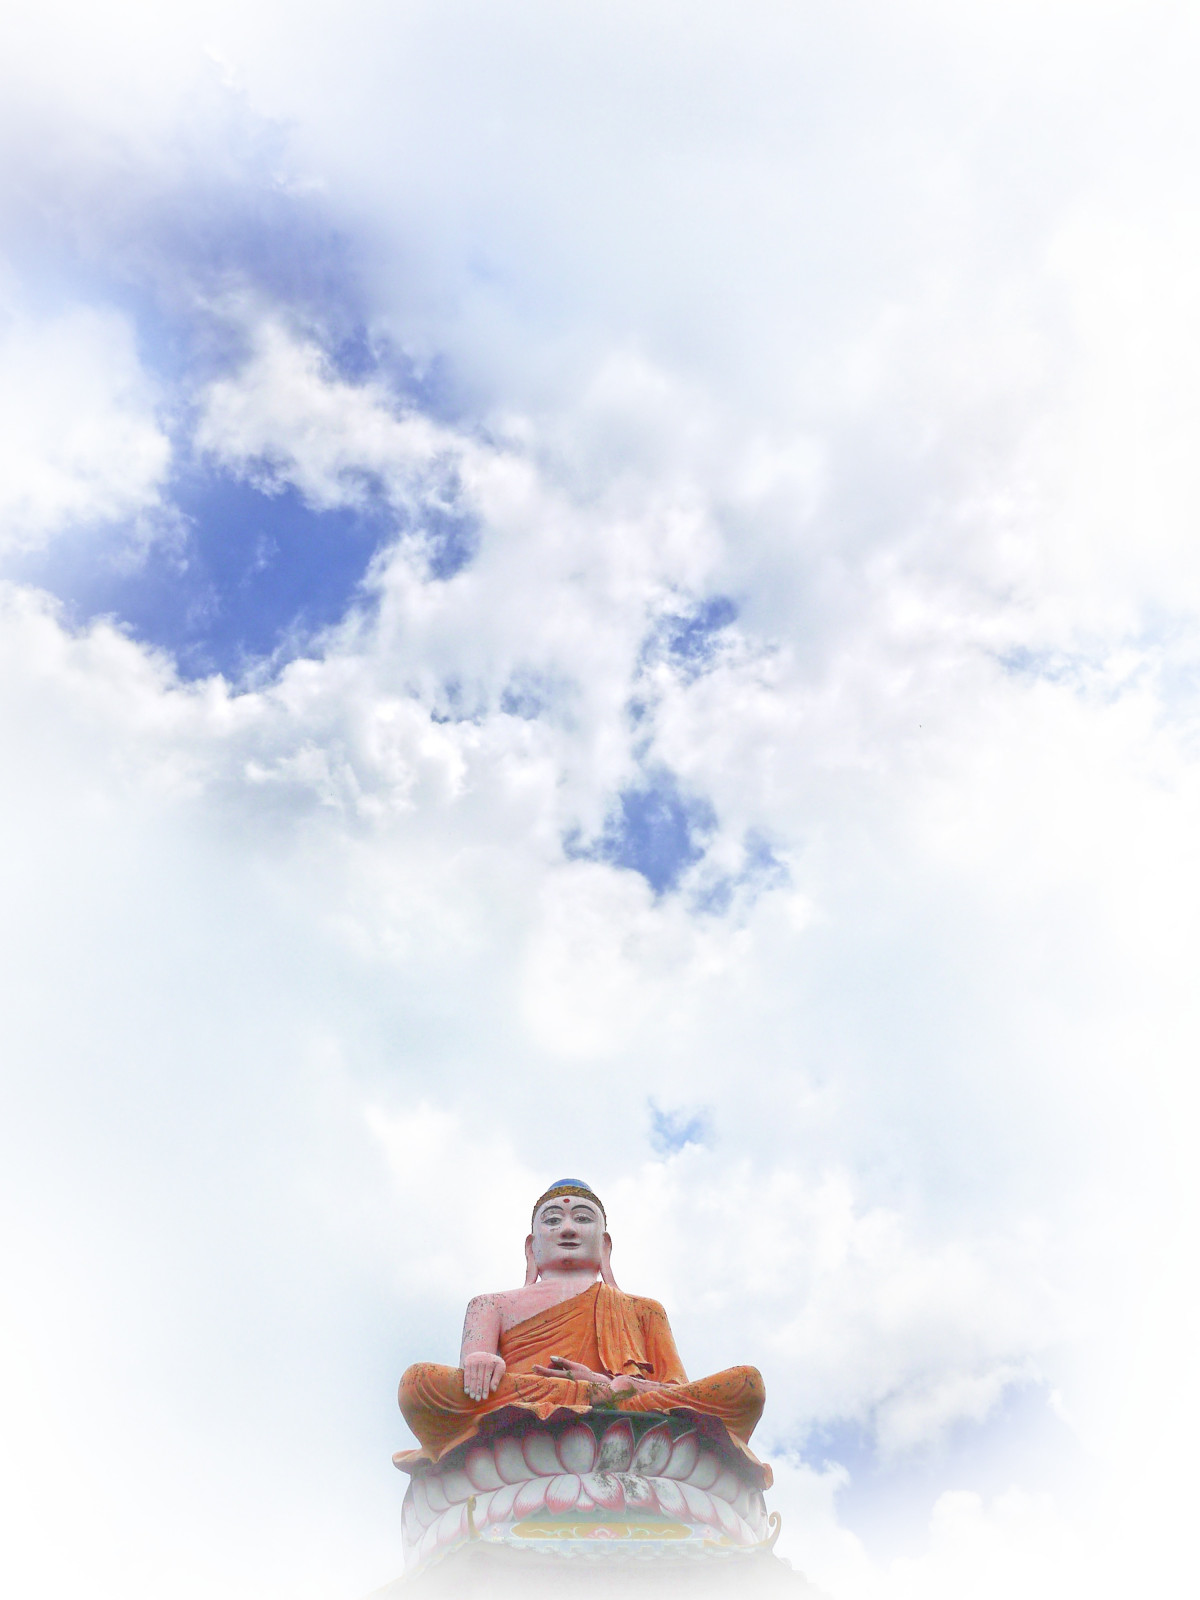
Tags: cloud, sky